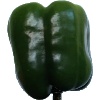
Label: green_pepper